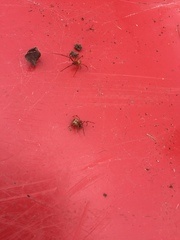
Species: Parasteatoda_tepidariorum